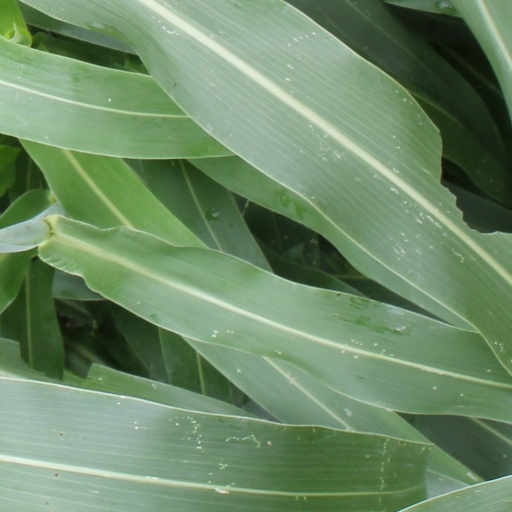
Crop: sorghum